Jeannie Thib

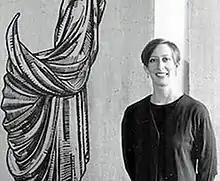

Thib was born in North Bay, Ontario in 1955 and obtained a Bachelor of Fine Arts at York University in Toronto in 1979. Inspired by her experiences in the wilderness of Northern Ontario, her work included ornamented sculptures, installations and prints. Thib exhibited in Canada, the U.S., Europe and Australia, and she was commercially represented by the Leo Kamen Gallery, the Katzman and Joan Ferneyhough galleries. In 2008 an exhibition catalogue of her work with essays by Patrick Mahon and Suzanne Danis Légé was co-published by the Koffler Centre of the Arts and Foreman Art Gallery of Bishop's University.